Tercio, Colorado

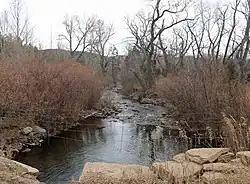
The South Fork of the Purgatoire River near Tercio.

Tercio is a ghost town and former coal mine in Las Animas County, in the U.S. state of Colorado. The GNIS classifies it as a populated place. A post office called Tercio was established in 1902, and remained in operation until 1949. The community was the third (Spanish: "tercio") coal mining community established by the Colorado Fuel and Iron Company, hence the name.